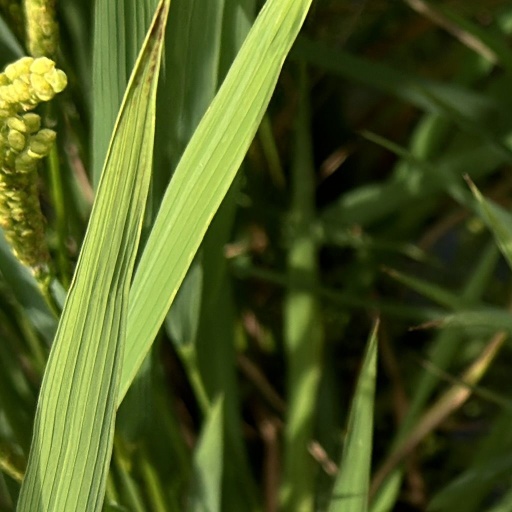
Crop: rice